White émigré

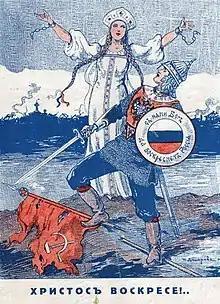
White propaganda poster, c. 1932; the text at the bottom, in Church Slavonic, reads "Christ Is Risen!.."; the top of the shield reads "God is with us", and the lower half "Let Russia arise", echoing "Let God arise" from Psalm 67 (68 in Western numbering)

White émigrés were, generally speaking, anti-communist and did not consider the Soviet Union and its legacy to be representative of Russia but rather of an occupying force. They consider the period of 1917 to 1991 to have been a period of anti-Christian occupation by the Soviet regime. They used the pre-revolutionary tricolor (white-blue-red) as their flag, for example, and some organizations used the ensign of the Imperial Russian Navy.